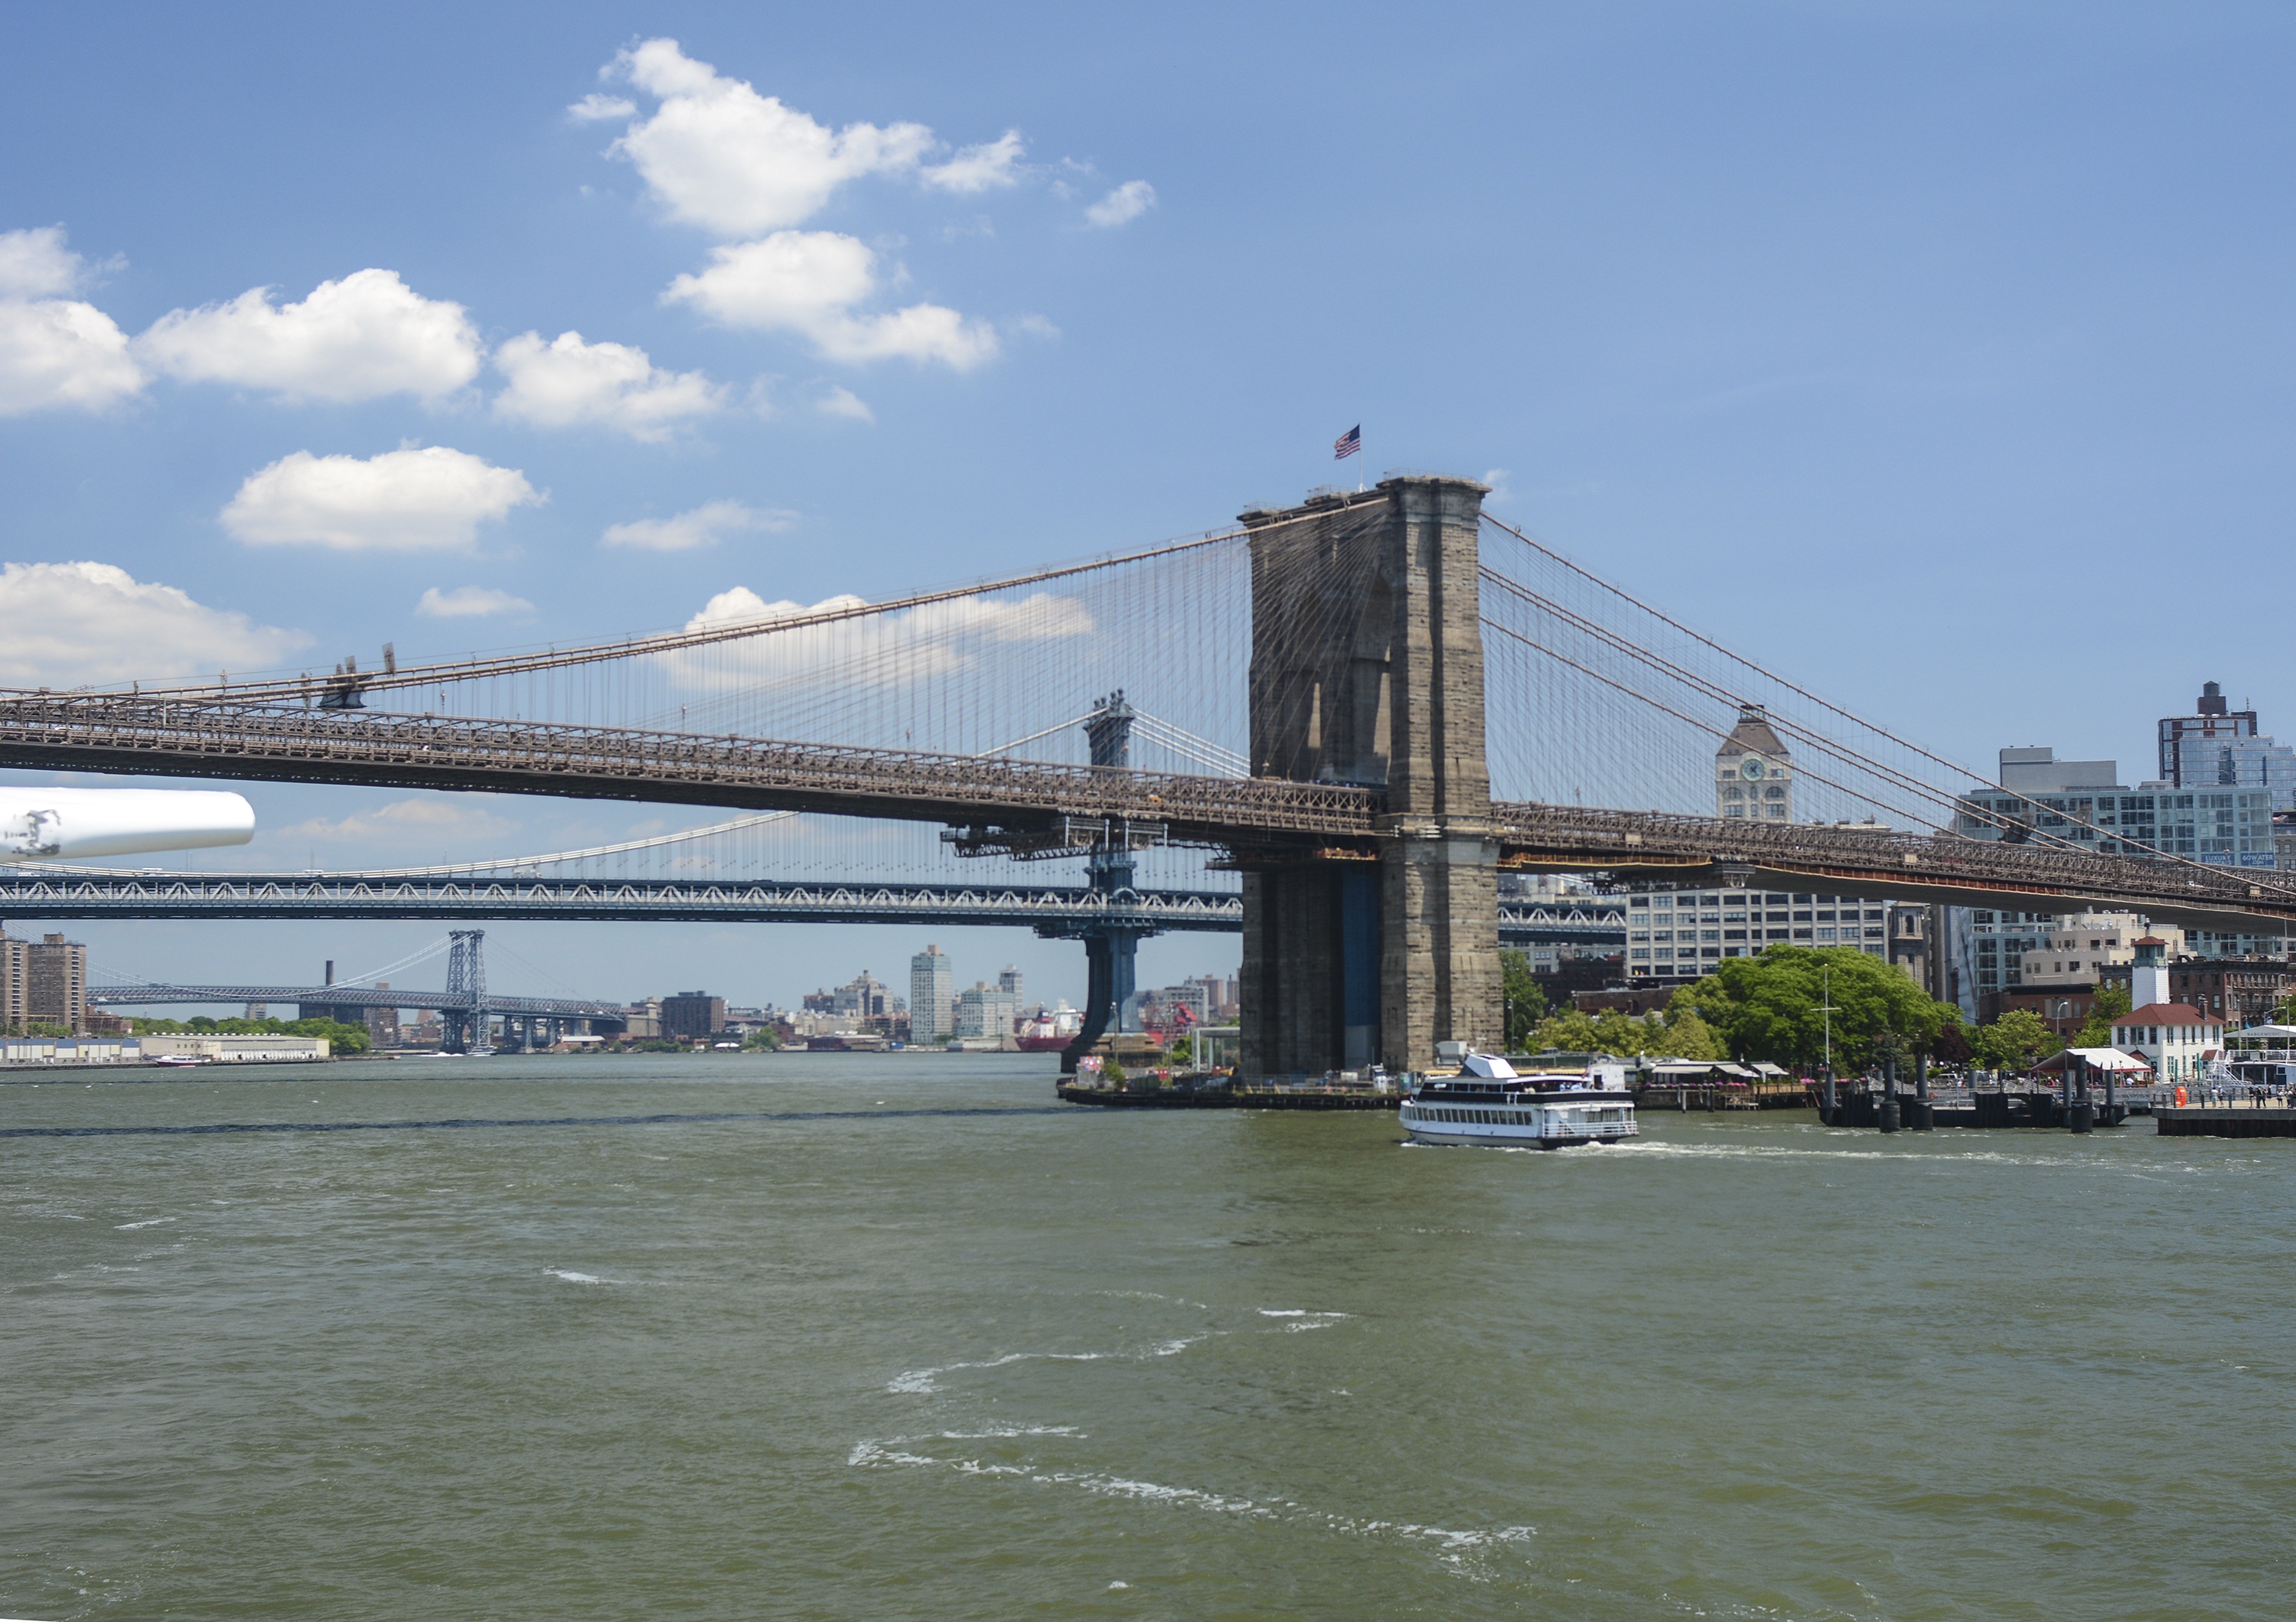
bridge, new york, river, transport, vehicle, brooklyn bridge, waterway, east river, cable stayed bridge, nonbuilding structure